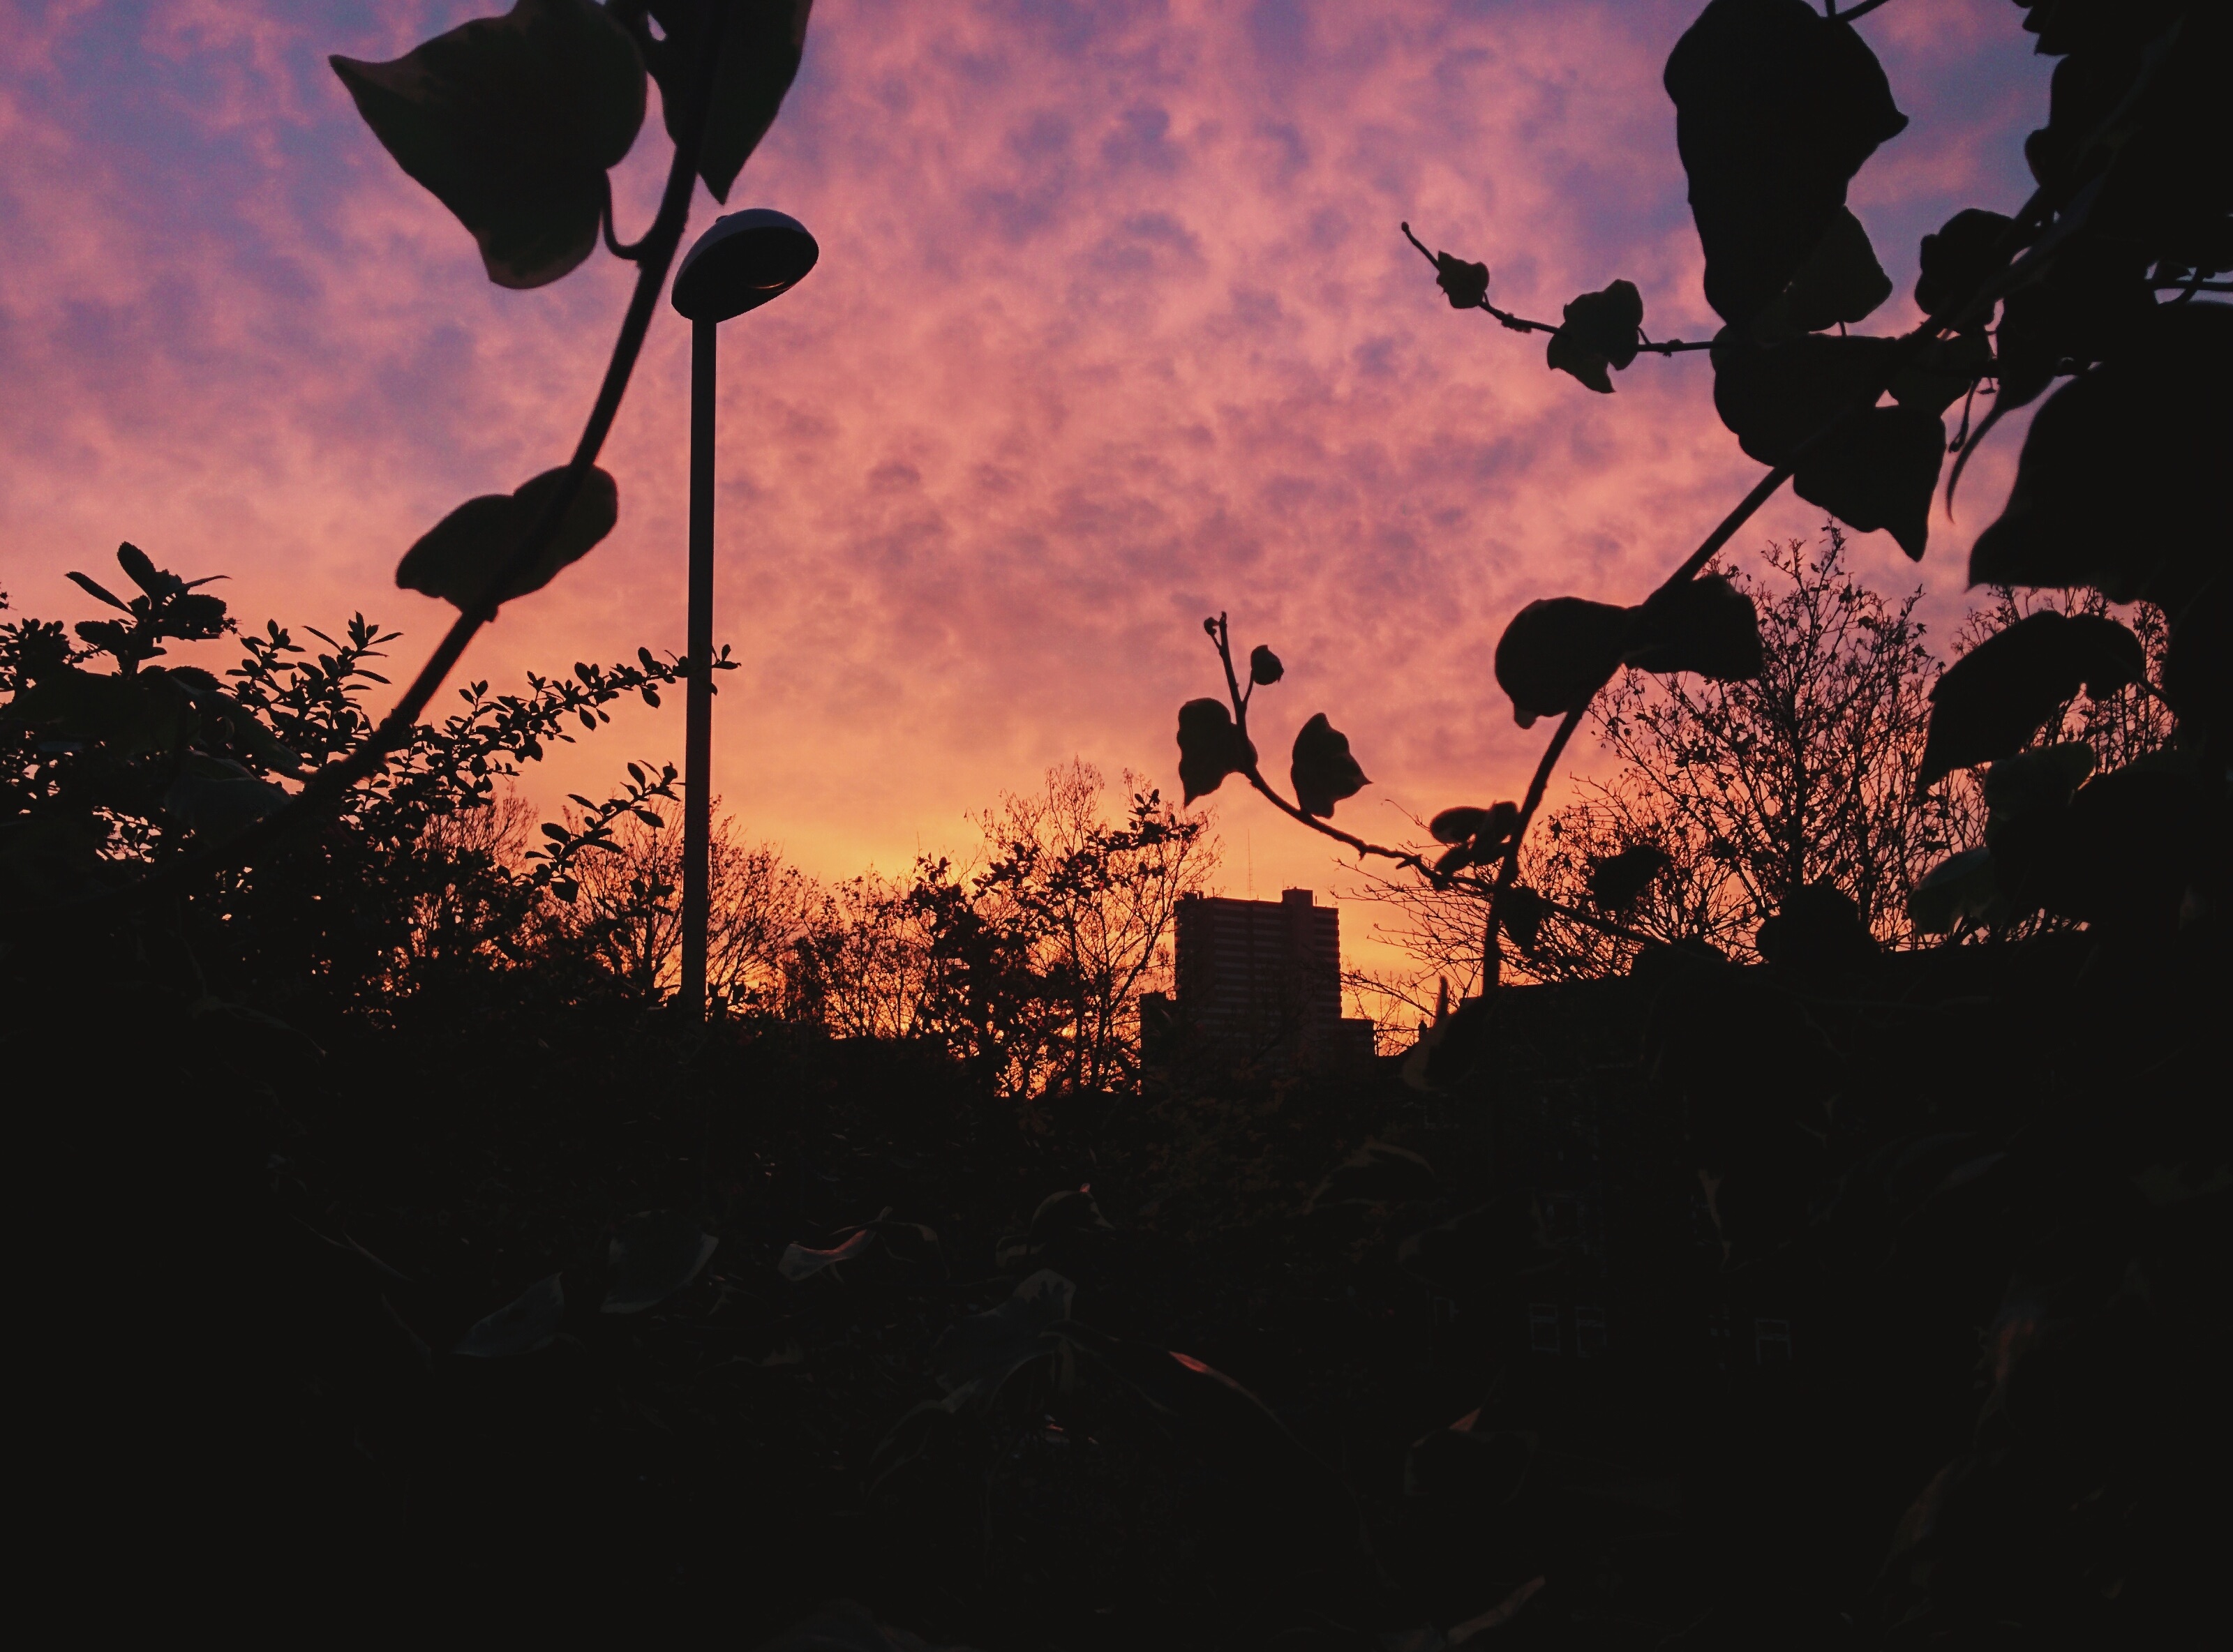
silhouette, light, sunset, sunlight, morning, flower, dusk, evening, darkness